Territorial evolution of Poland

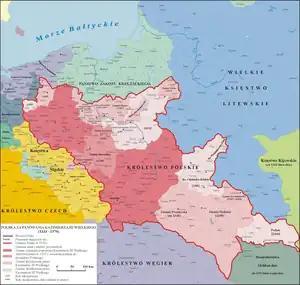
Poland during the reign of Casimir III the Great

In 1278, the Kłodzko Land passed to the Duchy of Wrocław of fragmented Poland, and in it passed to Bohemia.